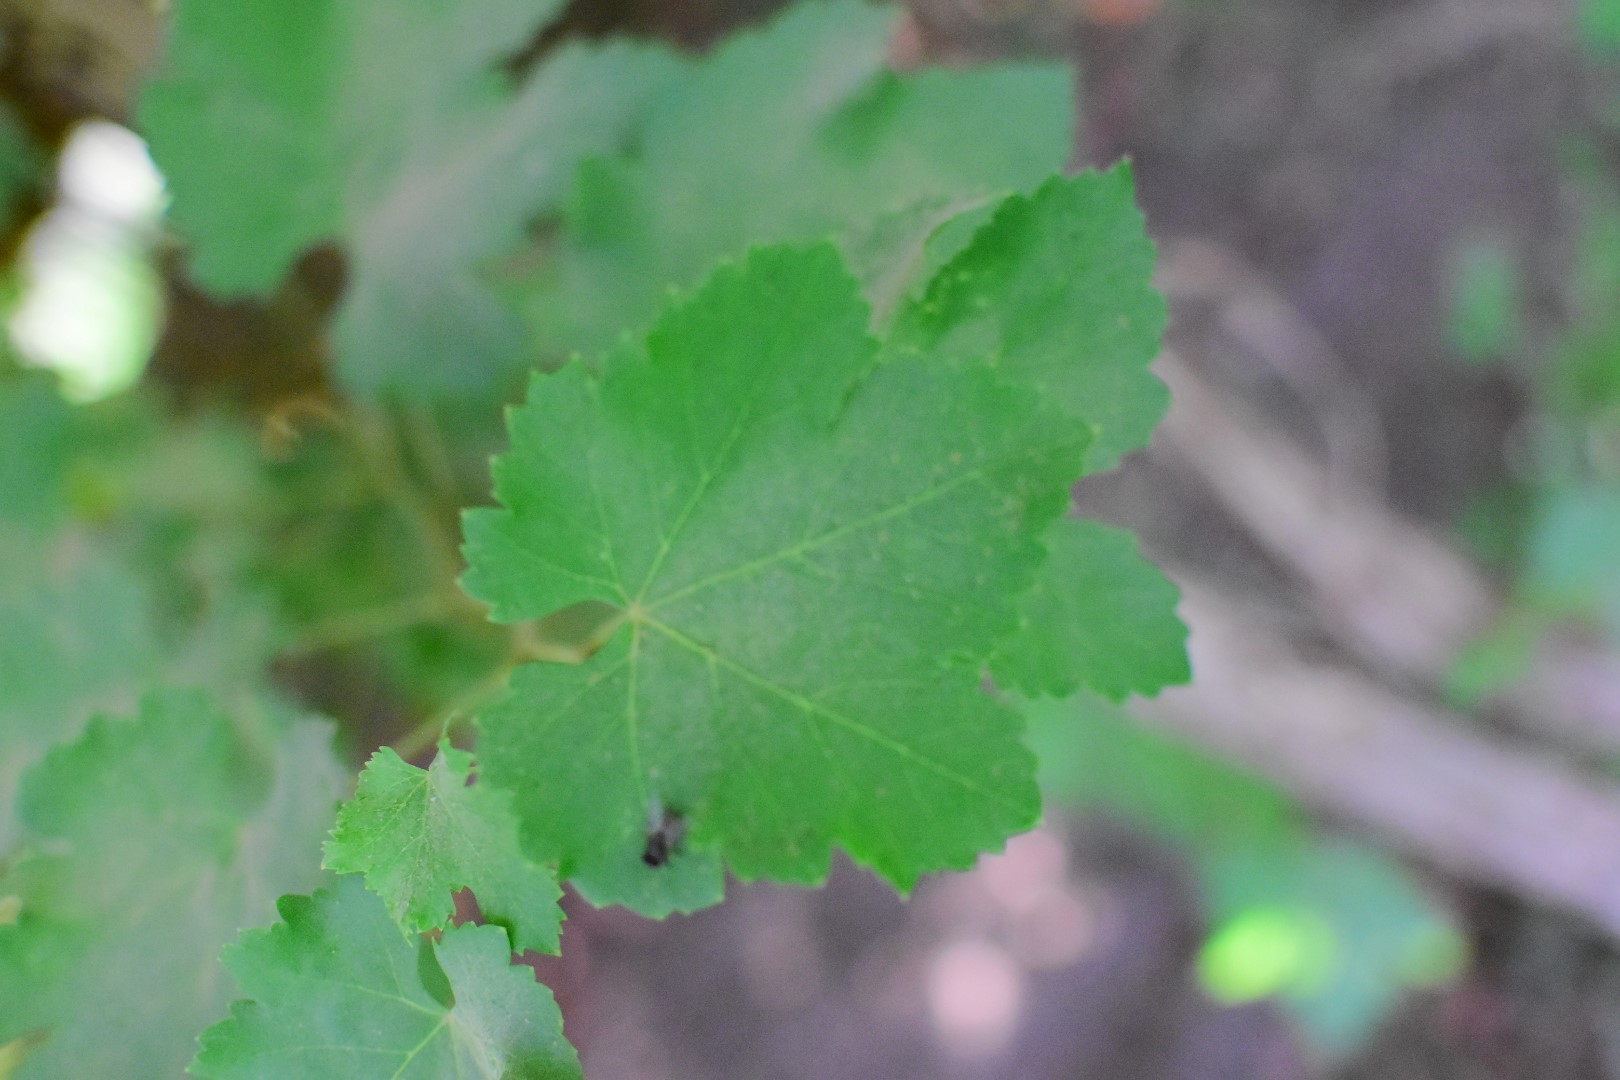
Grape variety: Deas Al-Annz